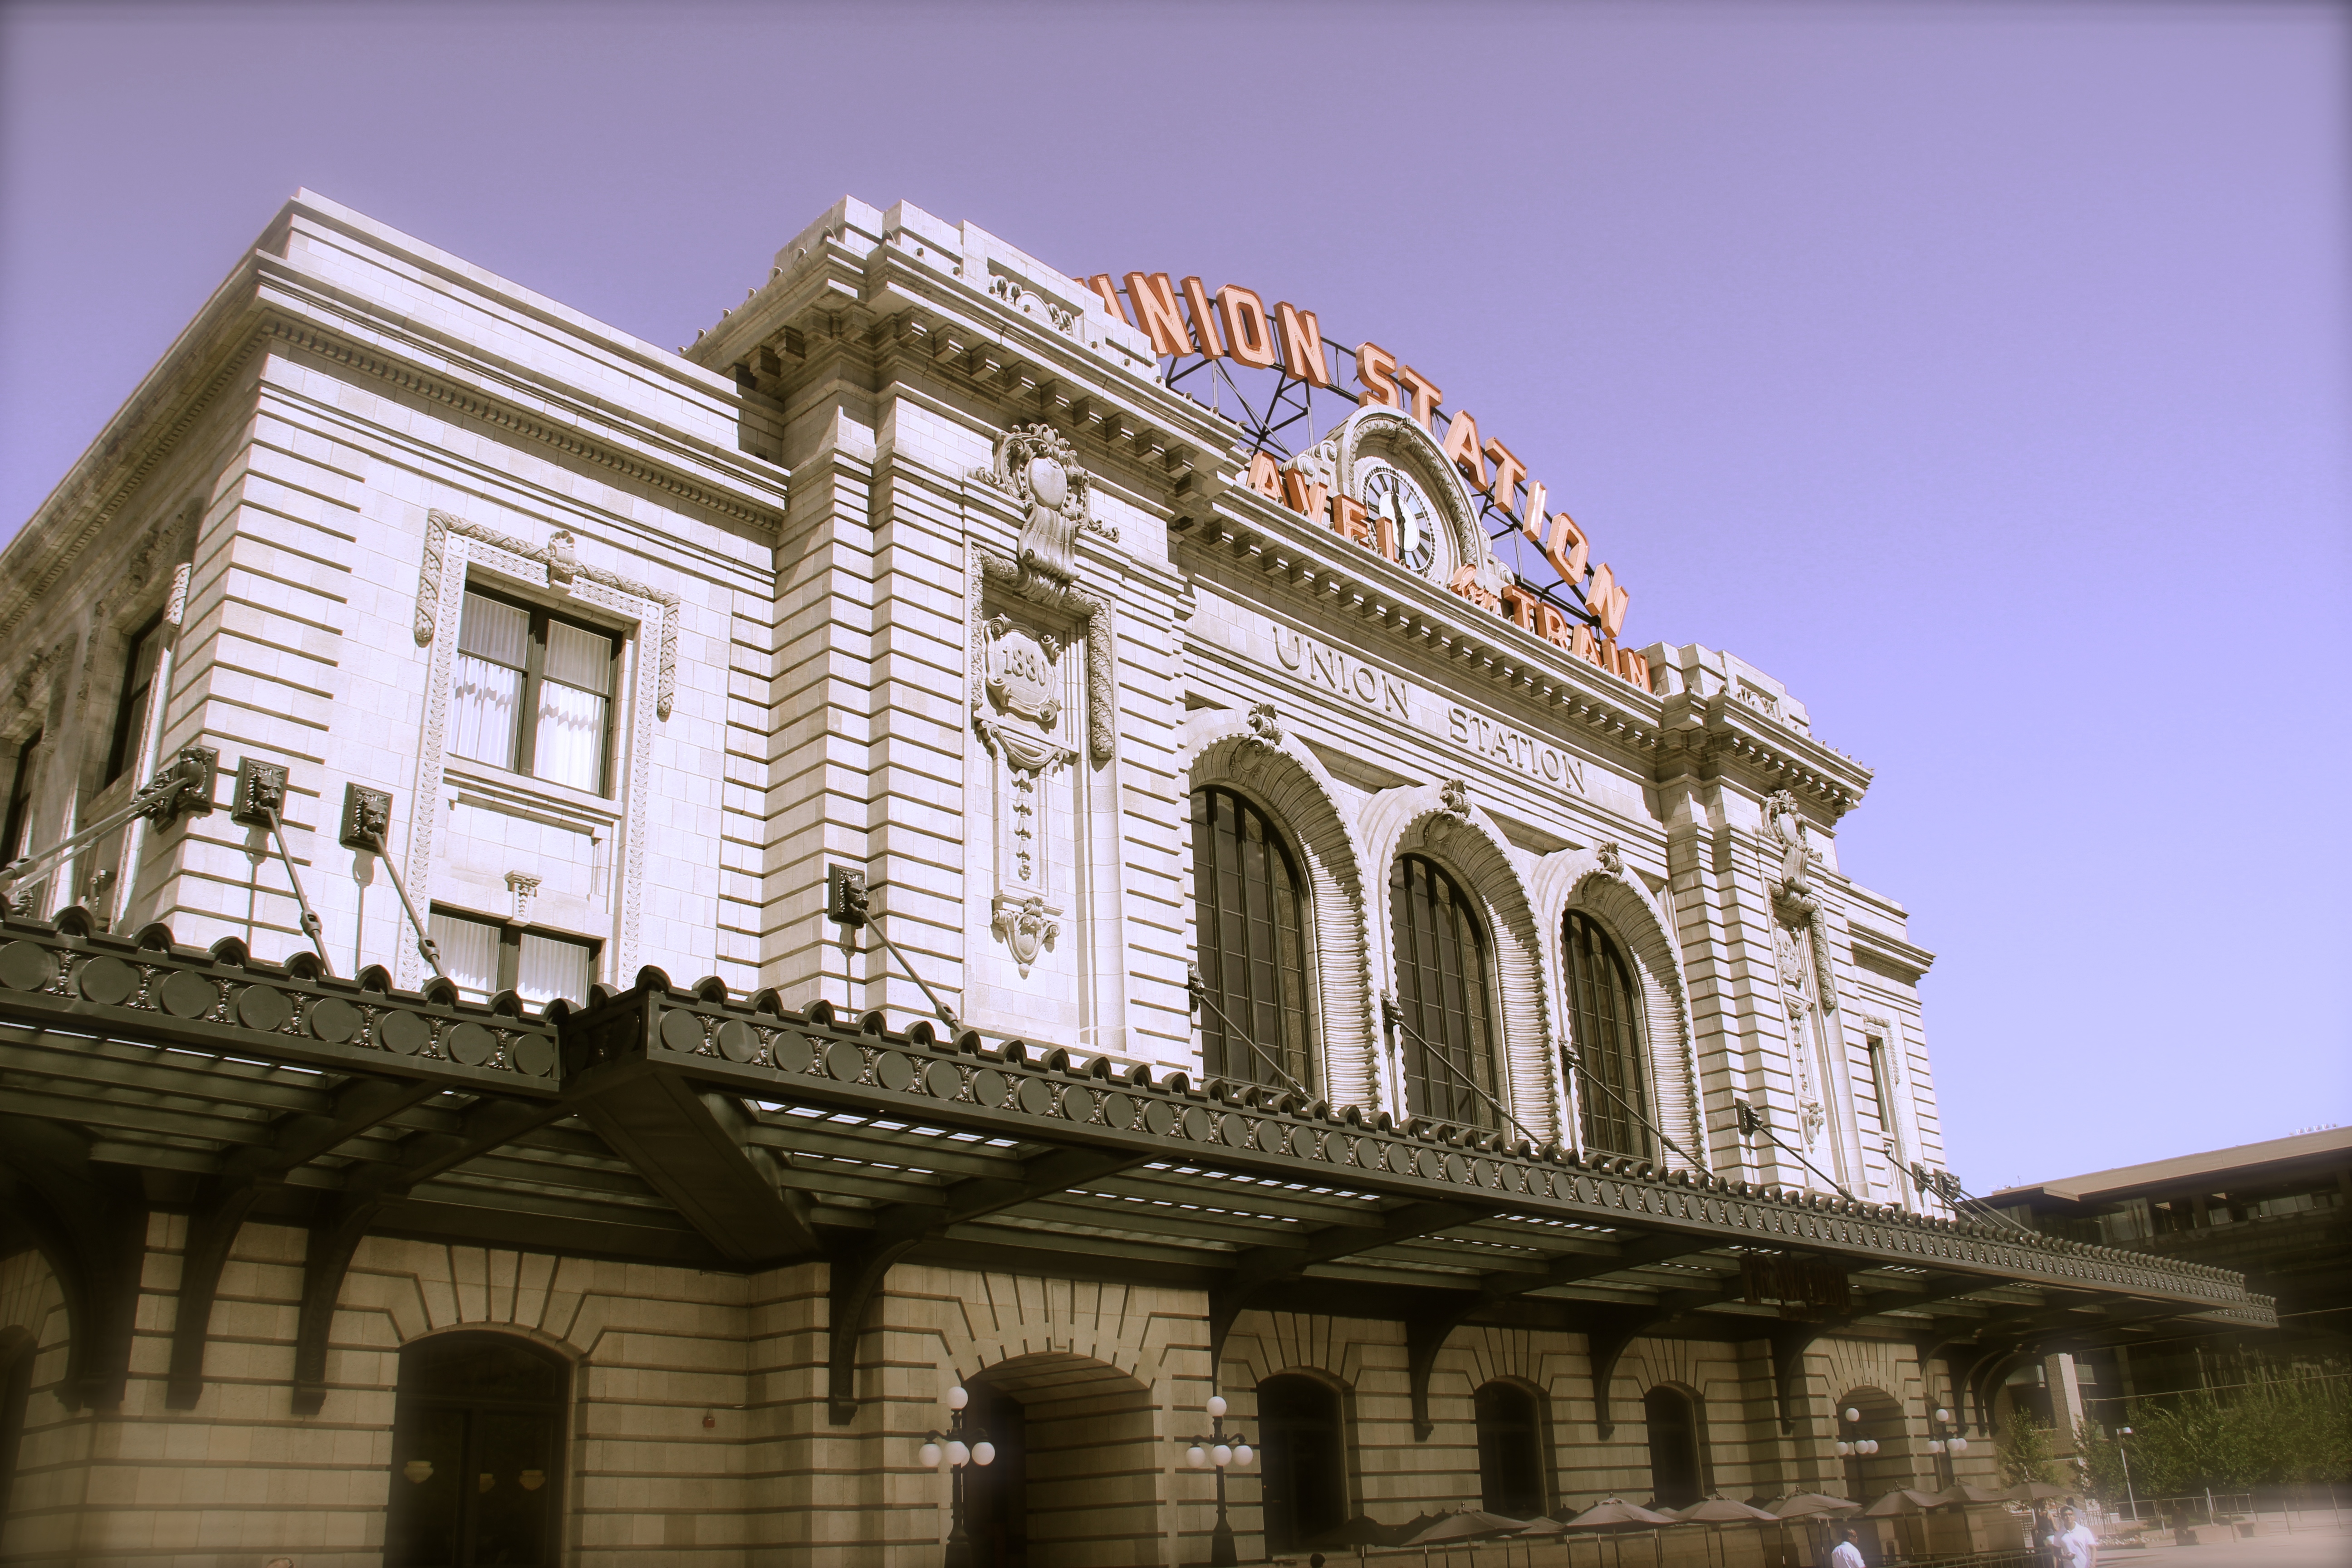
architecture, house, building, palace, train station, landmark, facade, place of worship, colorado, buildings, synagogue, historical, tourist attraction, estate, denver, union station